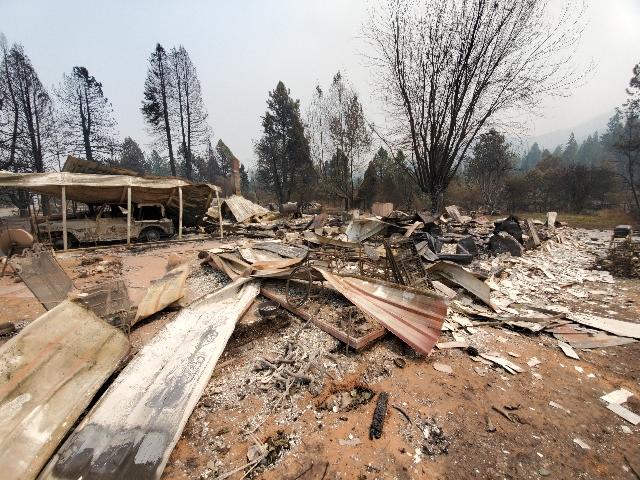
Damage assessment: destroyed